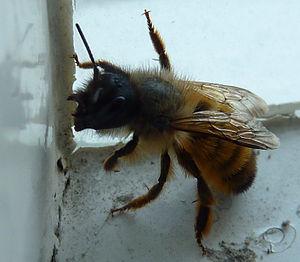
L’osmie cornue est une espèce d'abeilles sauvages, présente dans toute l'Europe.